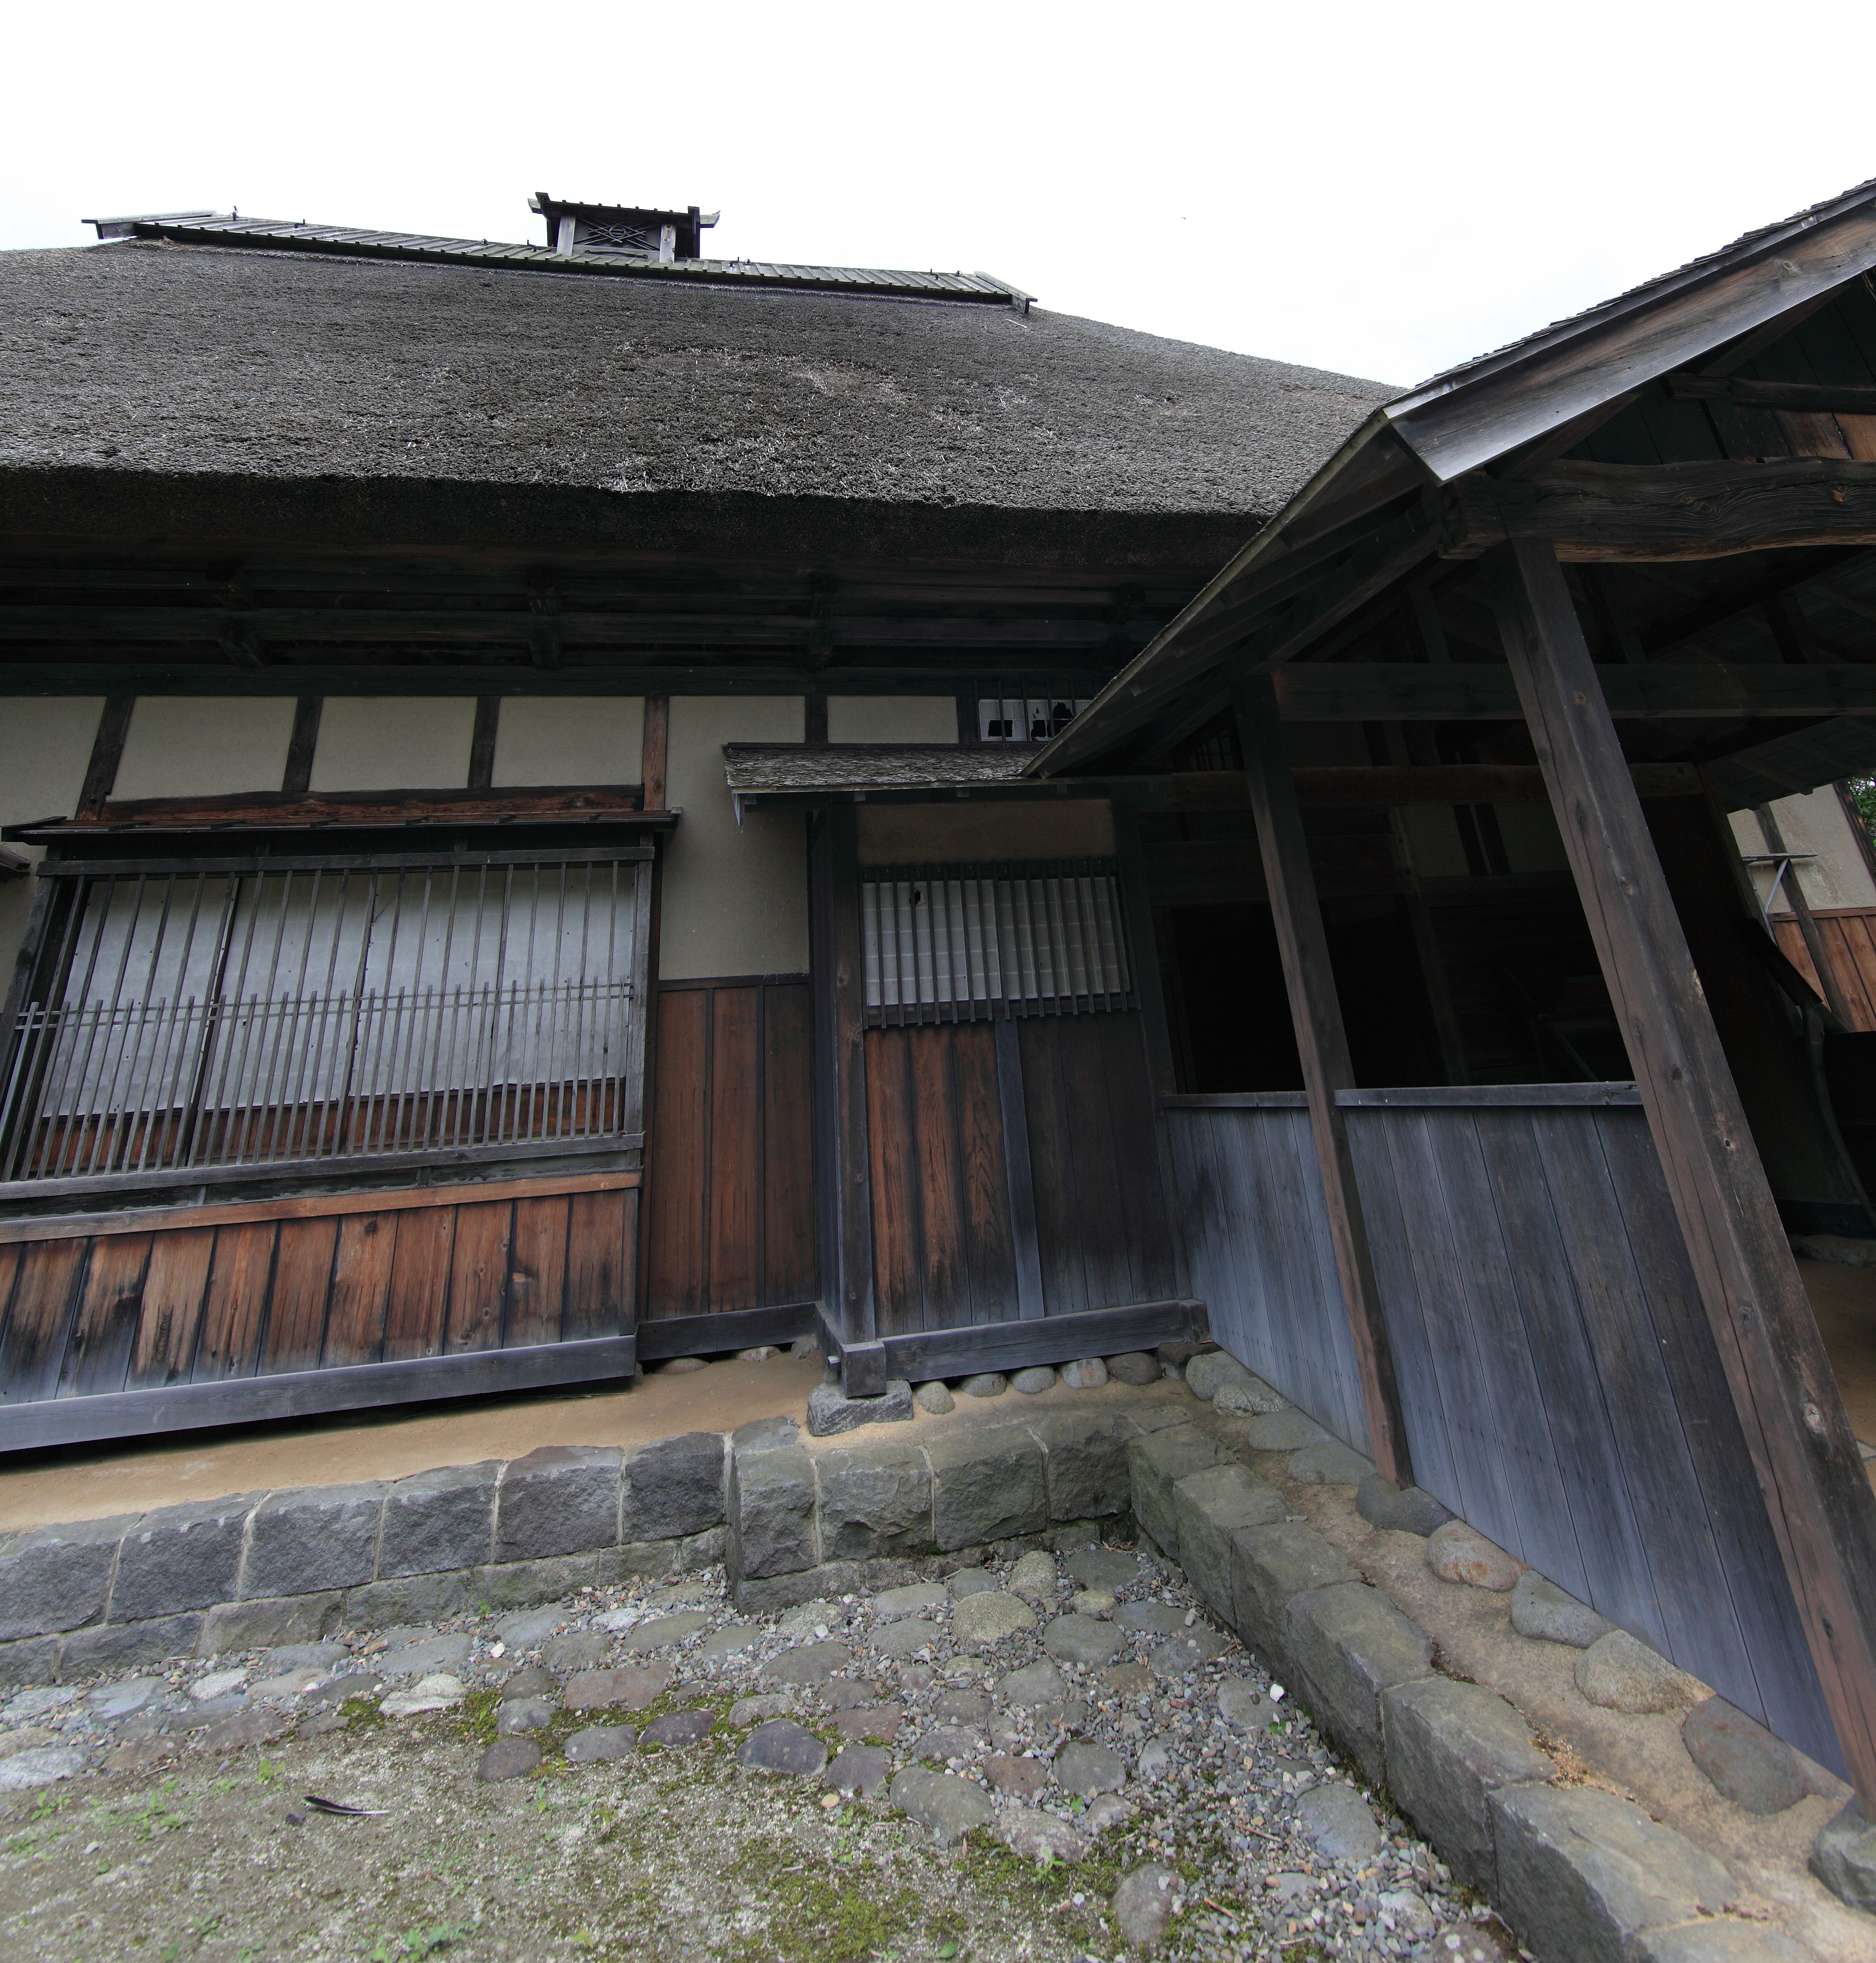
architecture, wood, farm, house, roof, old, home, shed, high, cottage, ancient, facade, residence, property, exterior, design, japanese, 5d, style, hires, estate, markii, traditional, folk, hi, res, resolution, canonef14mmf28liiusm, siding, real estate, residential area, outdoor structure